Tequisquiapan

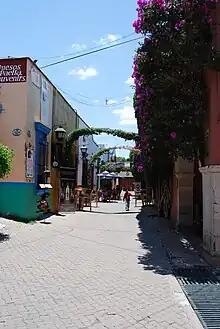
Guillermo Prieto Street, near the main square

The town has a number of festivals and traditions which are especially important or unique to it. The festival of the Holy Cross on May 3 is particularly important in the San Juan neighborhood with the dance of Moors and Christians as the highlight. Preparations for this event begin months in advance.